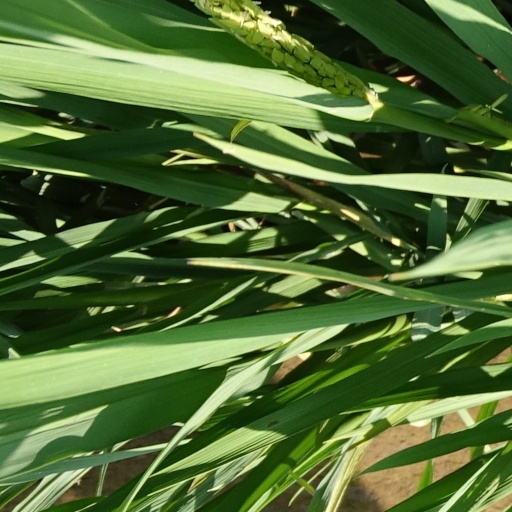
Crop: rice